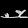
Label: Sandal